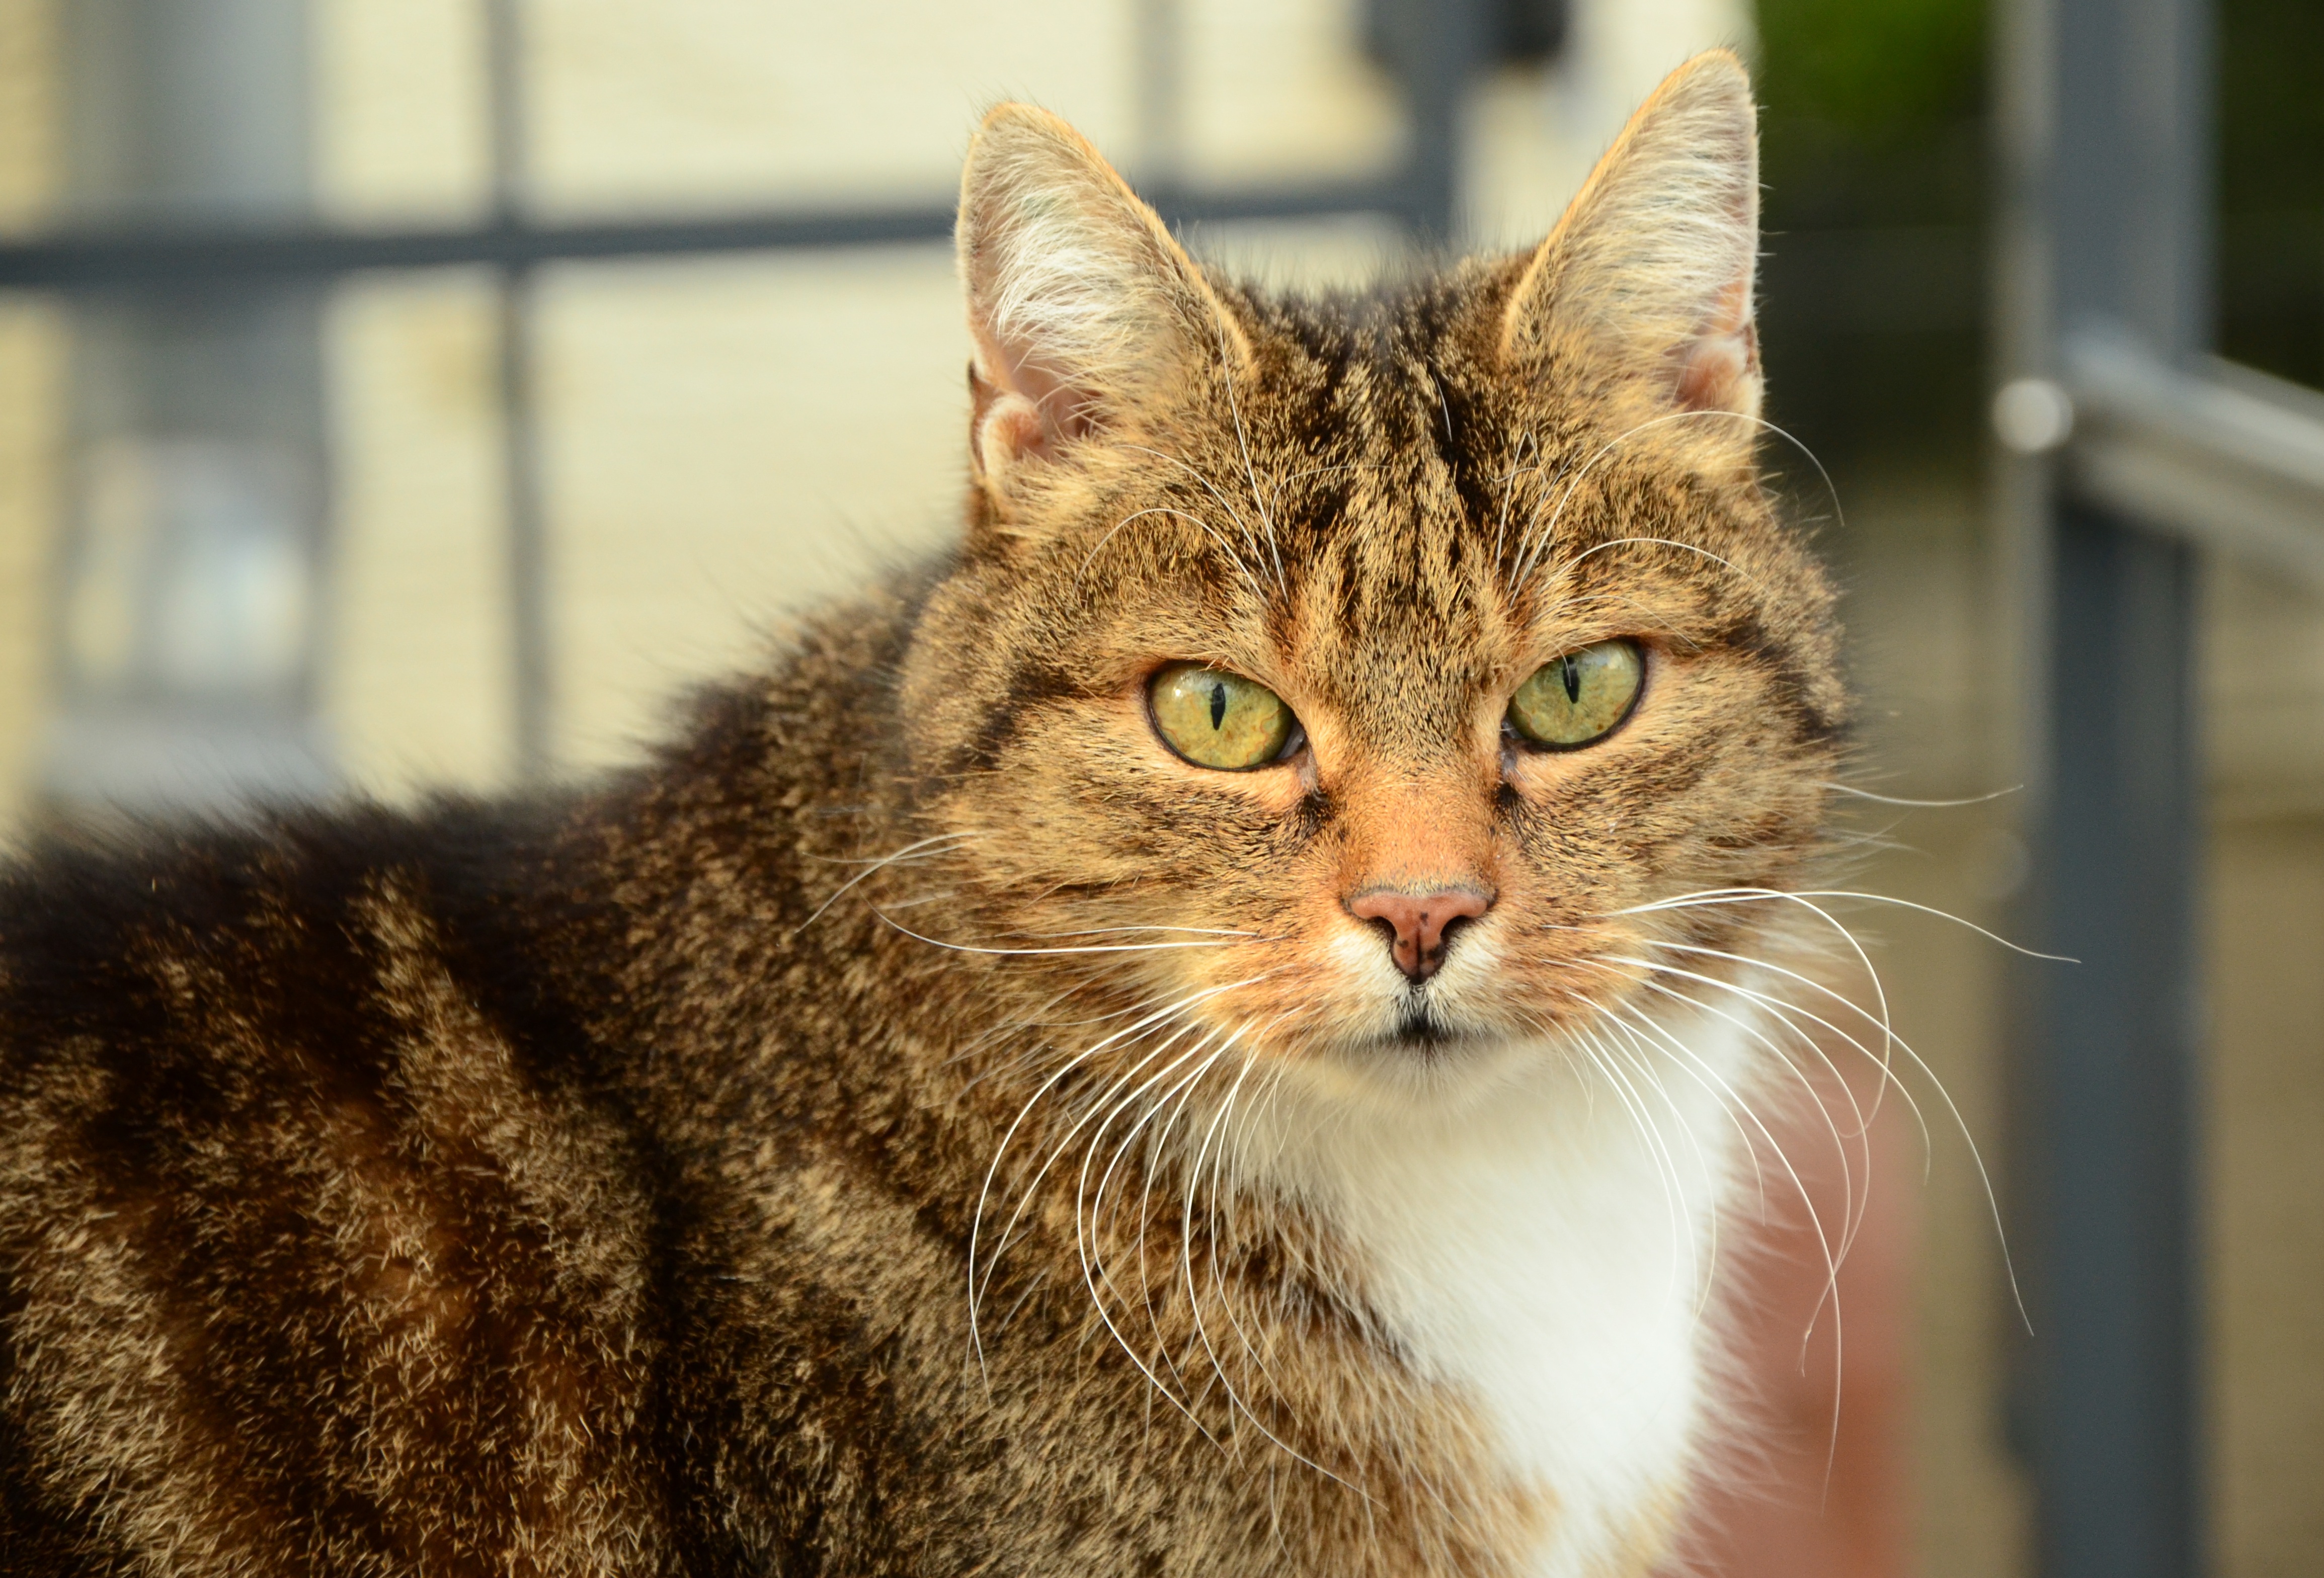
view, animal, pet, cat, mammal, facial expression, fauna, close up, nose, whiskers, head, vertebrate, curious, attention, domestic cat, animal portrait, mackerel, cat face, cat's eyes, tabby cat, cat nose, european shorthair, wild cat, animal face, small to medium sized cats, cat like mammal, domestic short haired cat, pixie bob, rusty spotted cat